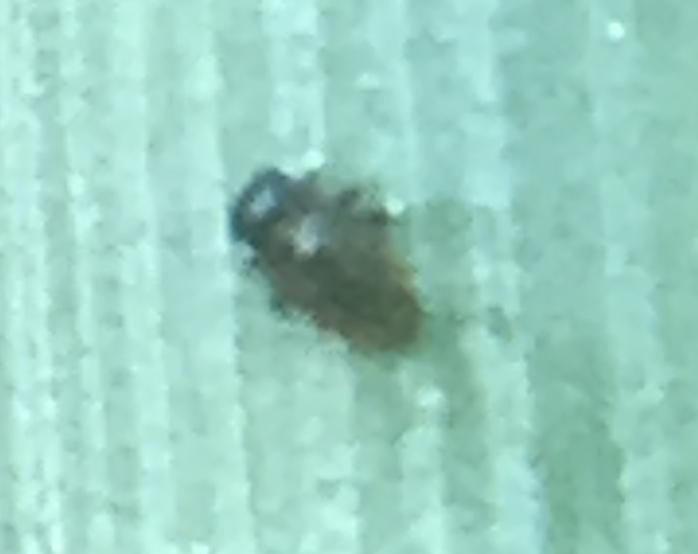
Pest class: cereal_leaf_beetle